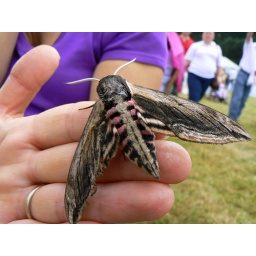
Annie spotted this fella in the grass in front of her seat ringside. It was alive and not part of the displays.